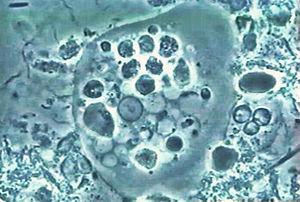
Entamoeba gingivalis tirée du biofilm à l'état frais d'un patient traité pour une parodontite agressive sous microscope a contraste de phase grossissement de 1000x . L'ectoplasme et le pseudopode sont de type hyalin sans granules et l'endoplasme contient le noyau circulaire avec ses grains de chromatine au pourtour incluant le karyosome central entouré des nombreux restes de noyaux de globules blancs phagocytés par l'amibe. Au pourtour quelques restes de globules blancs polynucléaires neutrophiles et bactéries motiles pathogènes.
L'amibe de la bouche, Entamoeba gingivalis est la première amibe découverte chez l'homme. Elle habite la cavité buccale, sur la gencive des espaces interdentaires, dans le tartre dentaire et les clapiers pyorrhéiques. On peut la trouver également dans le mucus bronchique, risquant alors d'égarer le diagnostic vers une suppuration amibienne du poumon du fait de sa grande ressemblance avec Entamoeba histolytica, il est donc nécessaire de bien la connaître.